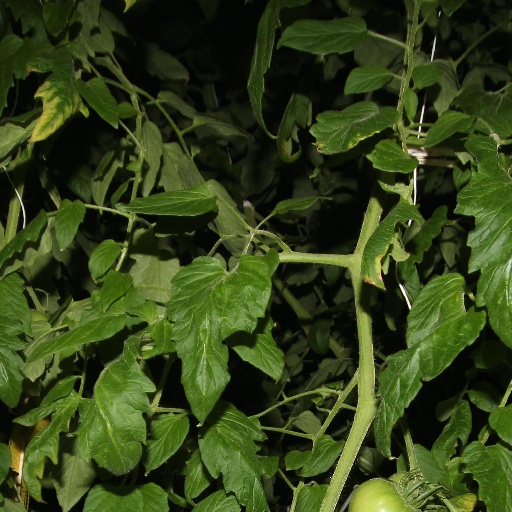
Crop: tomato